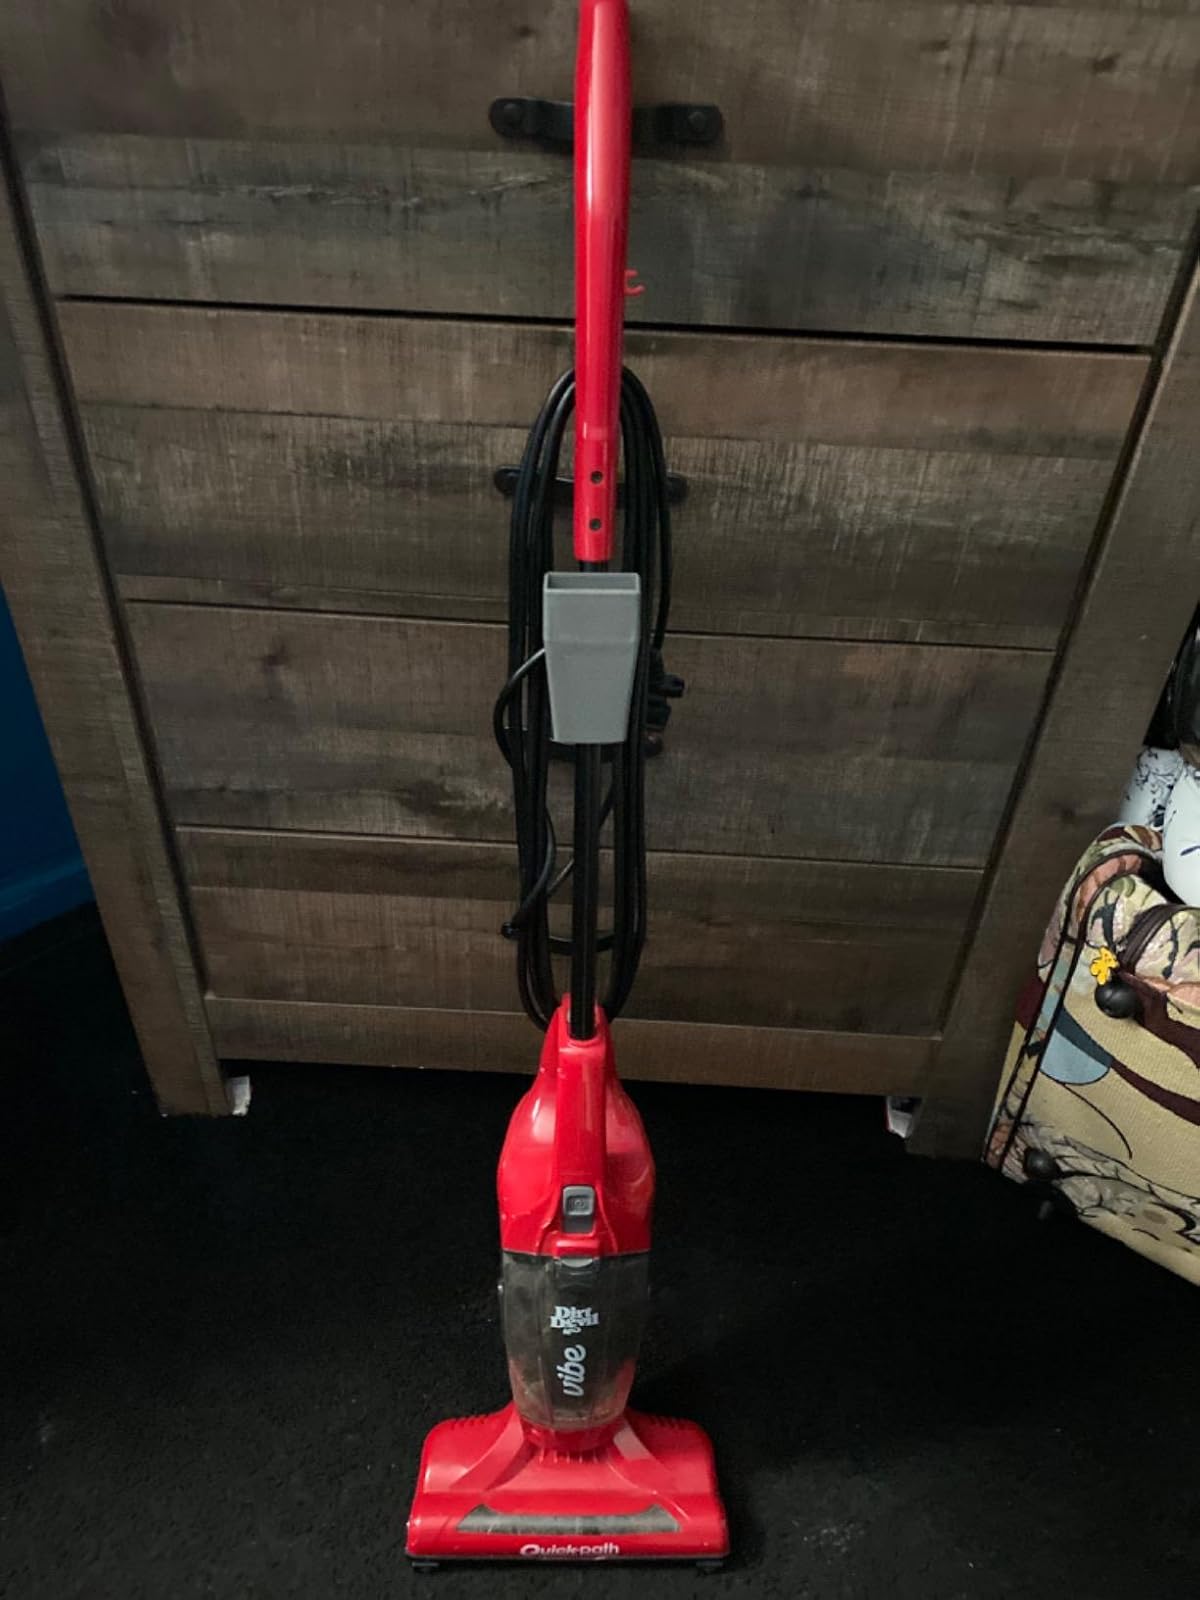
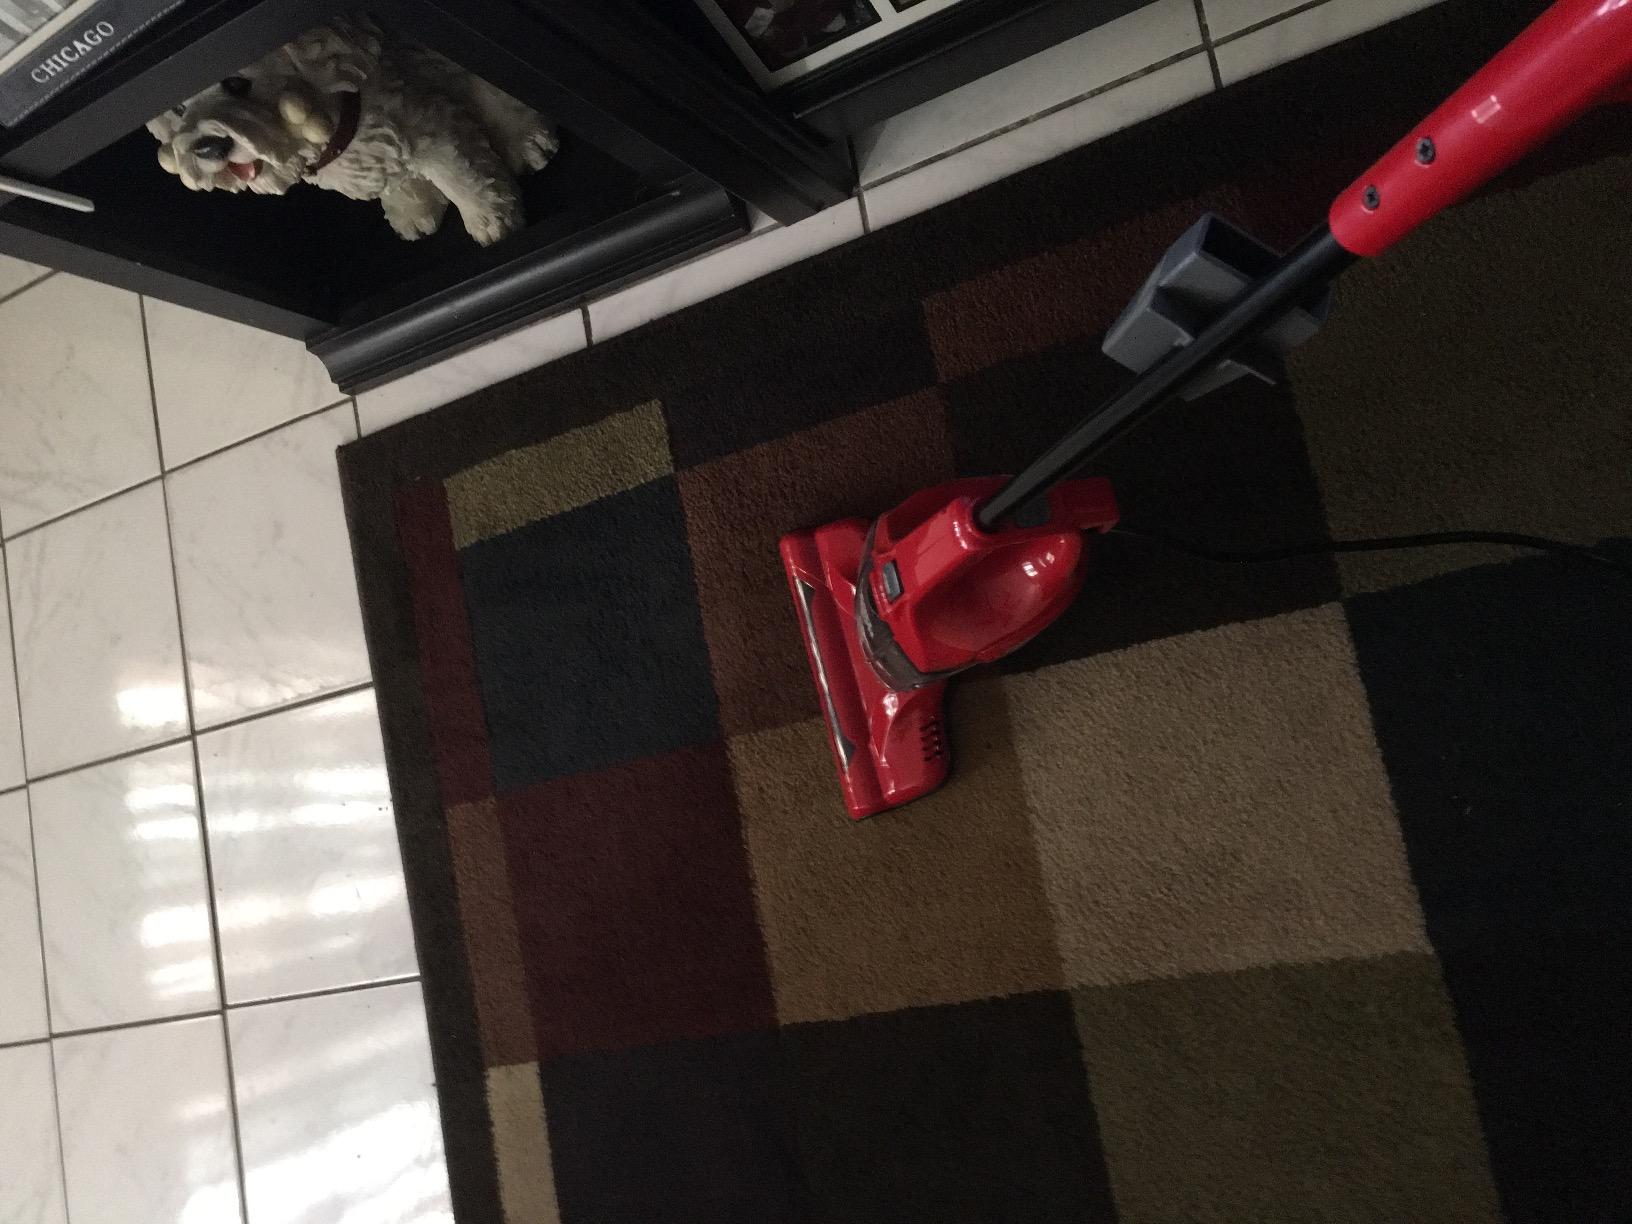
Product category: items_vacuum
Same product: yes